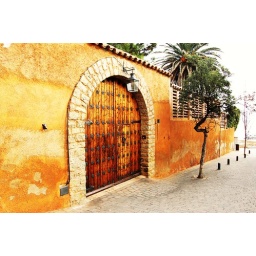
The door of a big nice house in Calella de Palafrugell, Costa Brava, Catalunya. DSC_3967